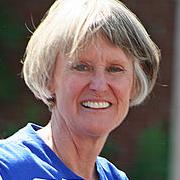
Age: 58